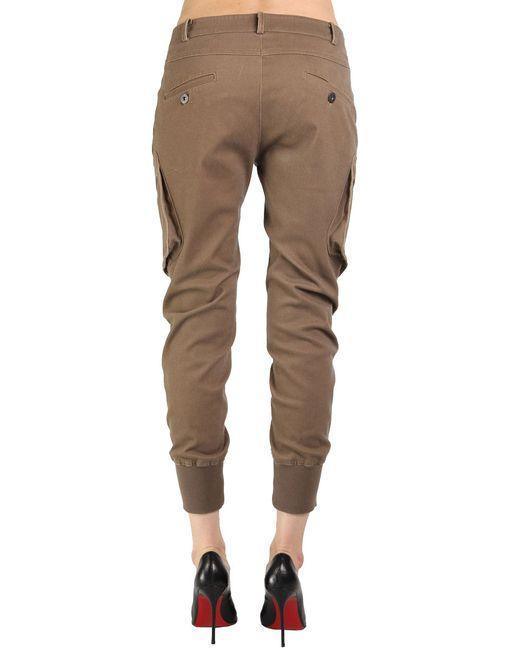
Slim Fit braun stilvolle Unterbekleidung für Männer